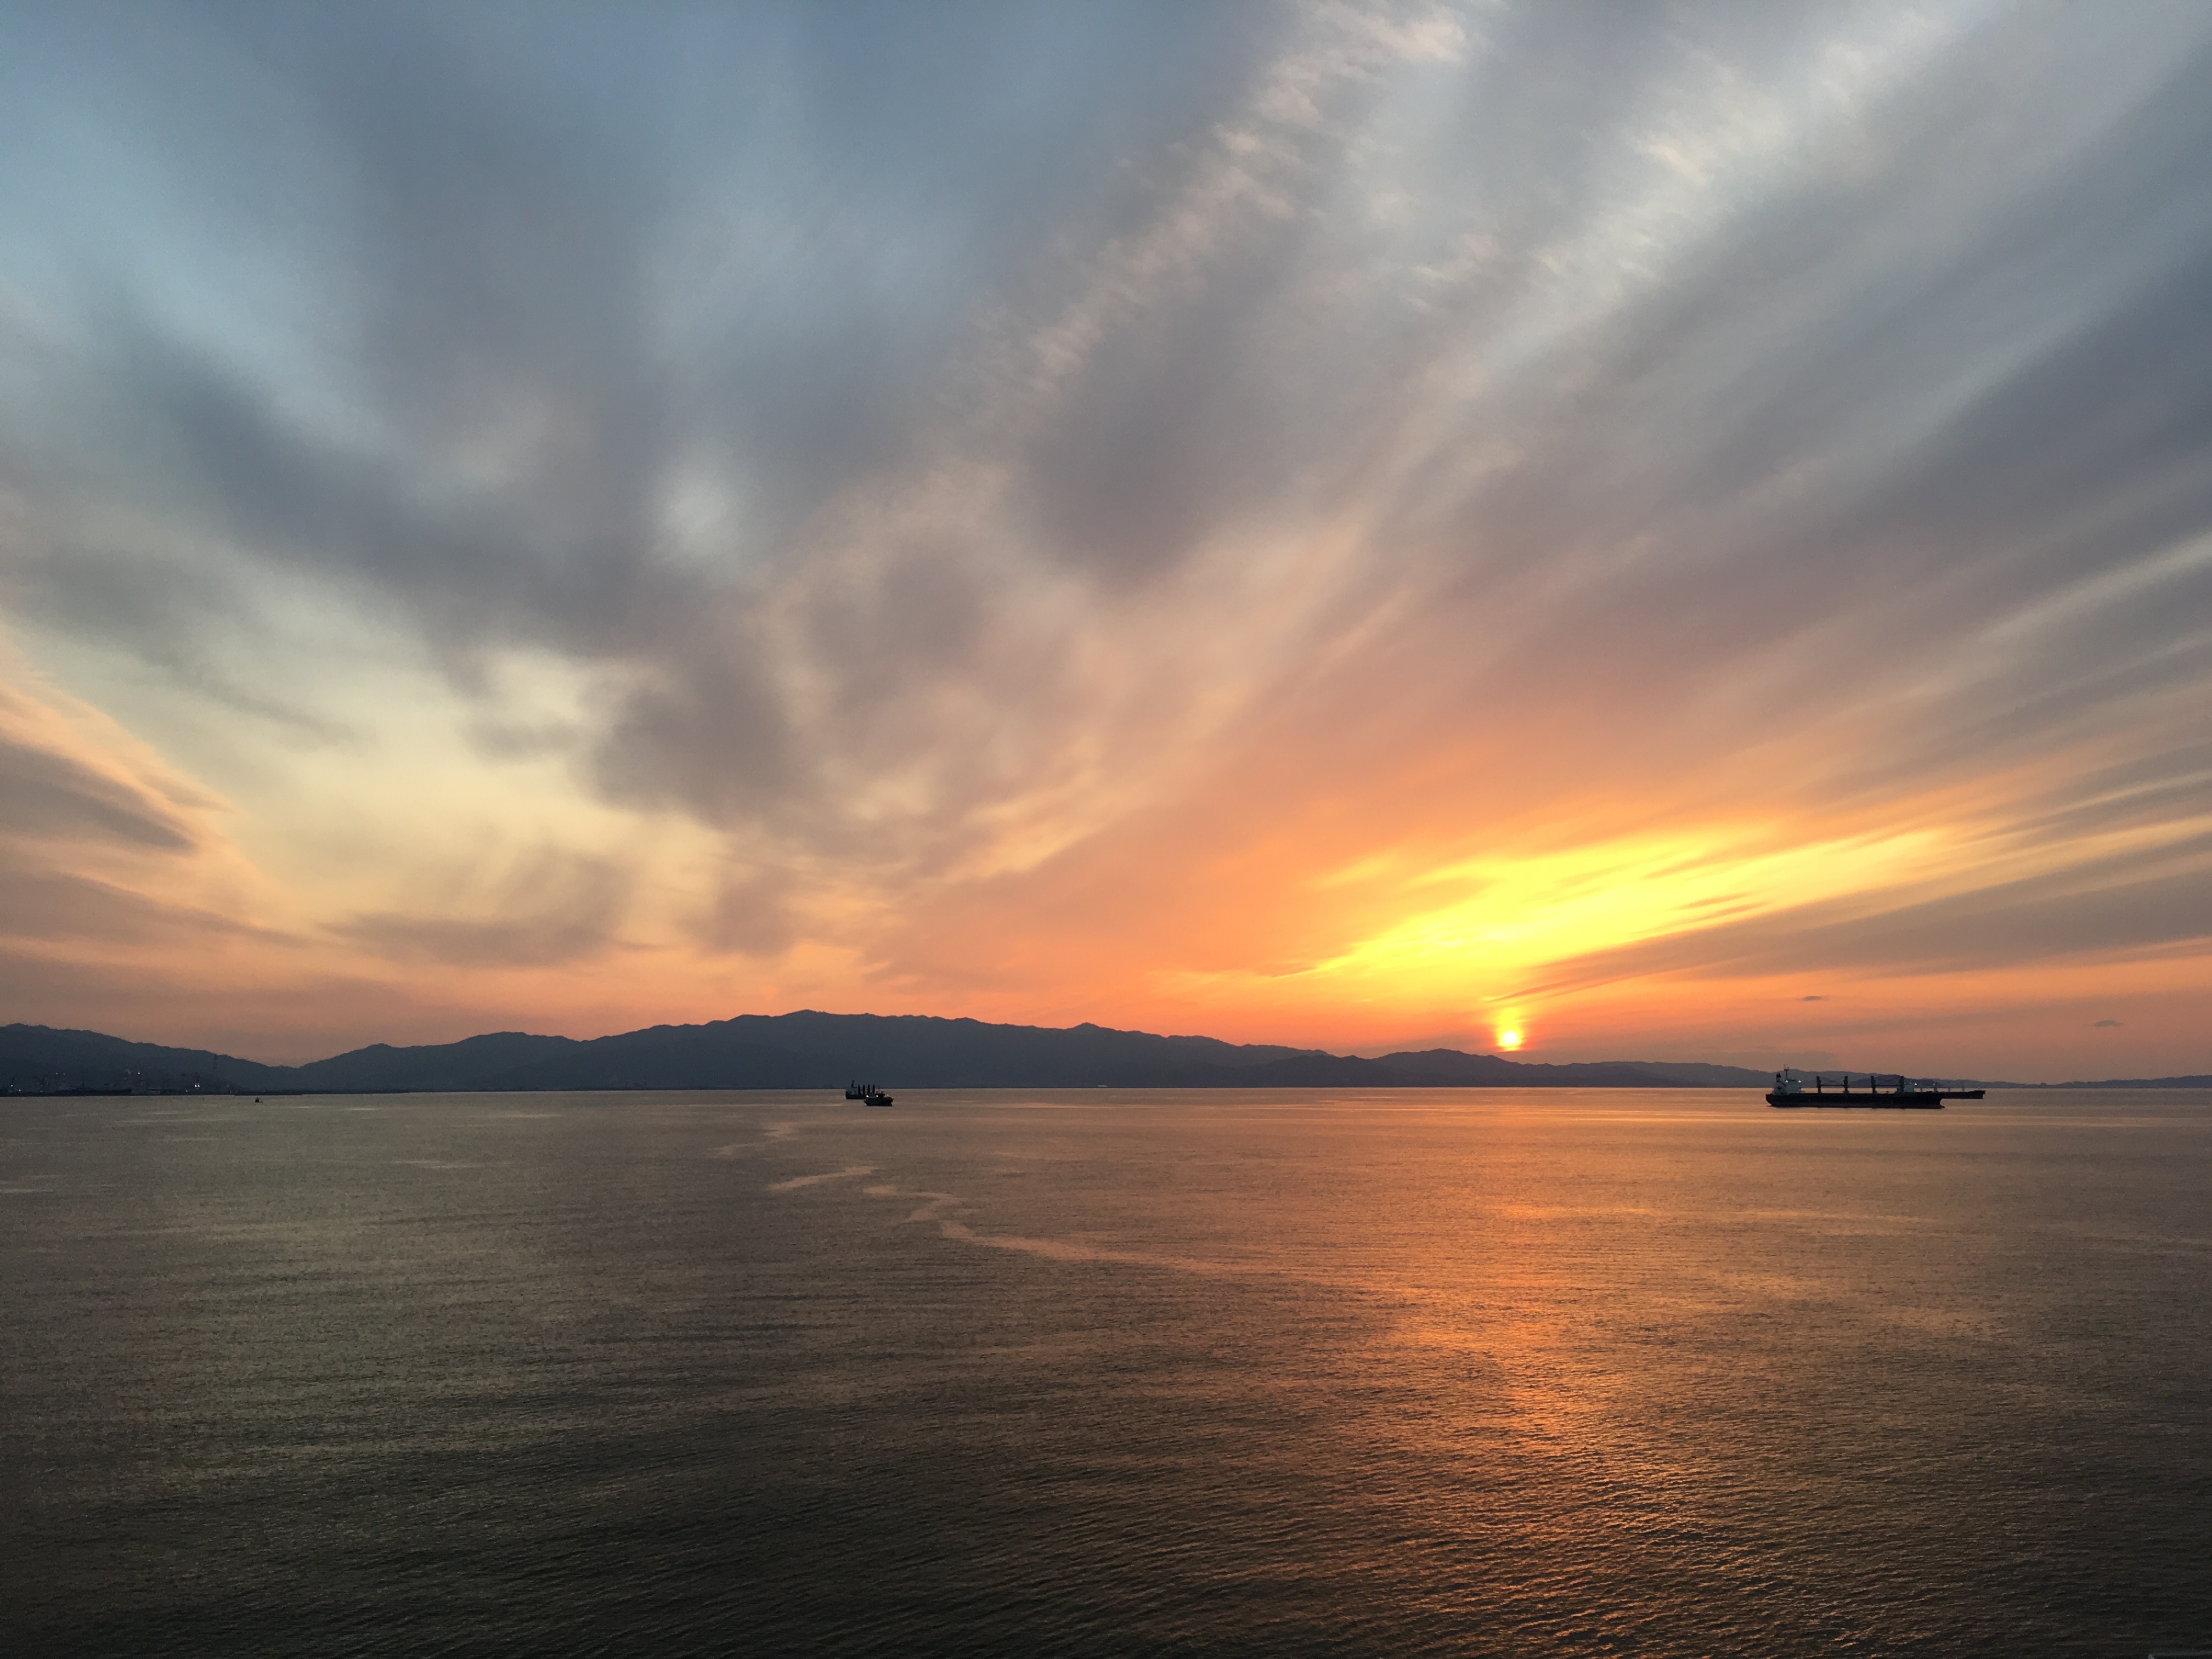
beach, sea, coast, ocean, horizon, cloud, sky, sun, sunrise, sunset, sunlight, morning, shore, dawn, dusk, evening, bay, afterglow